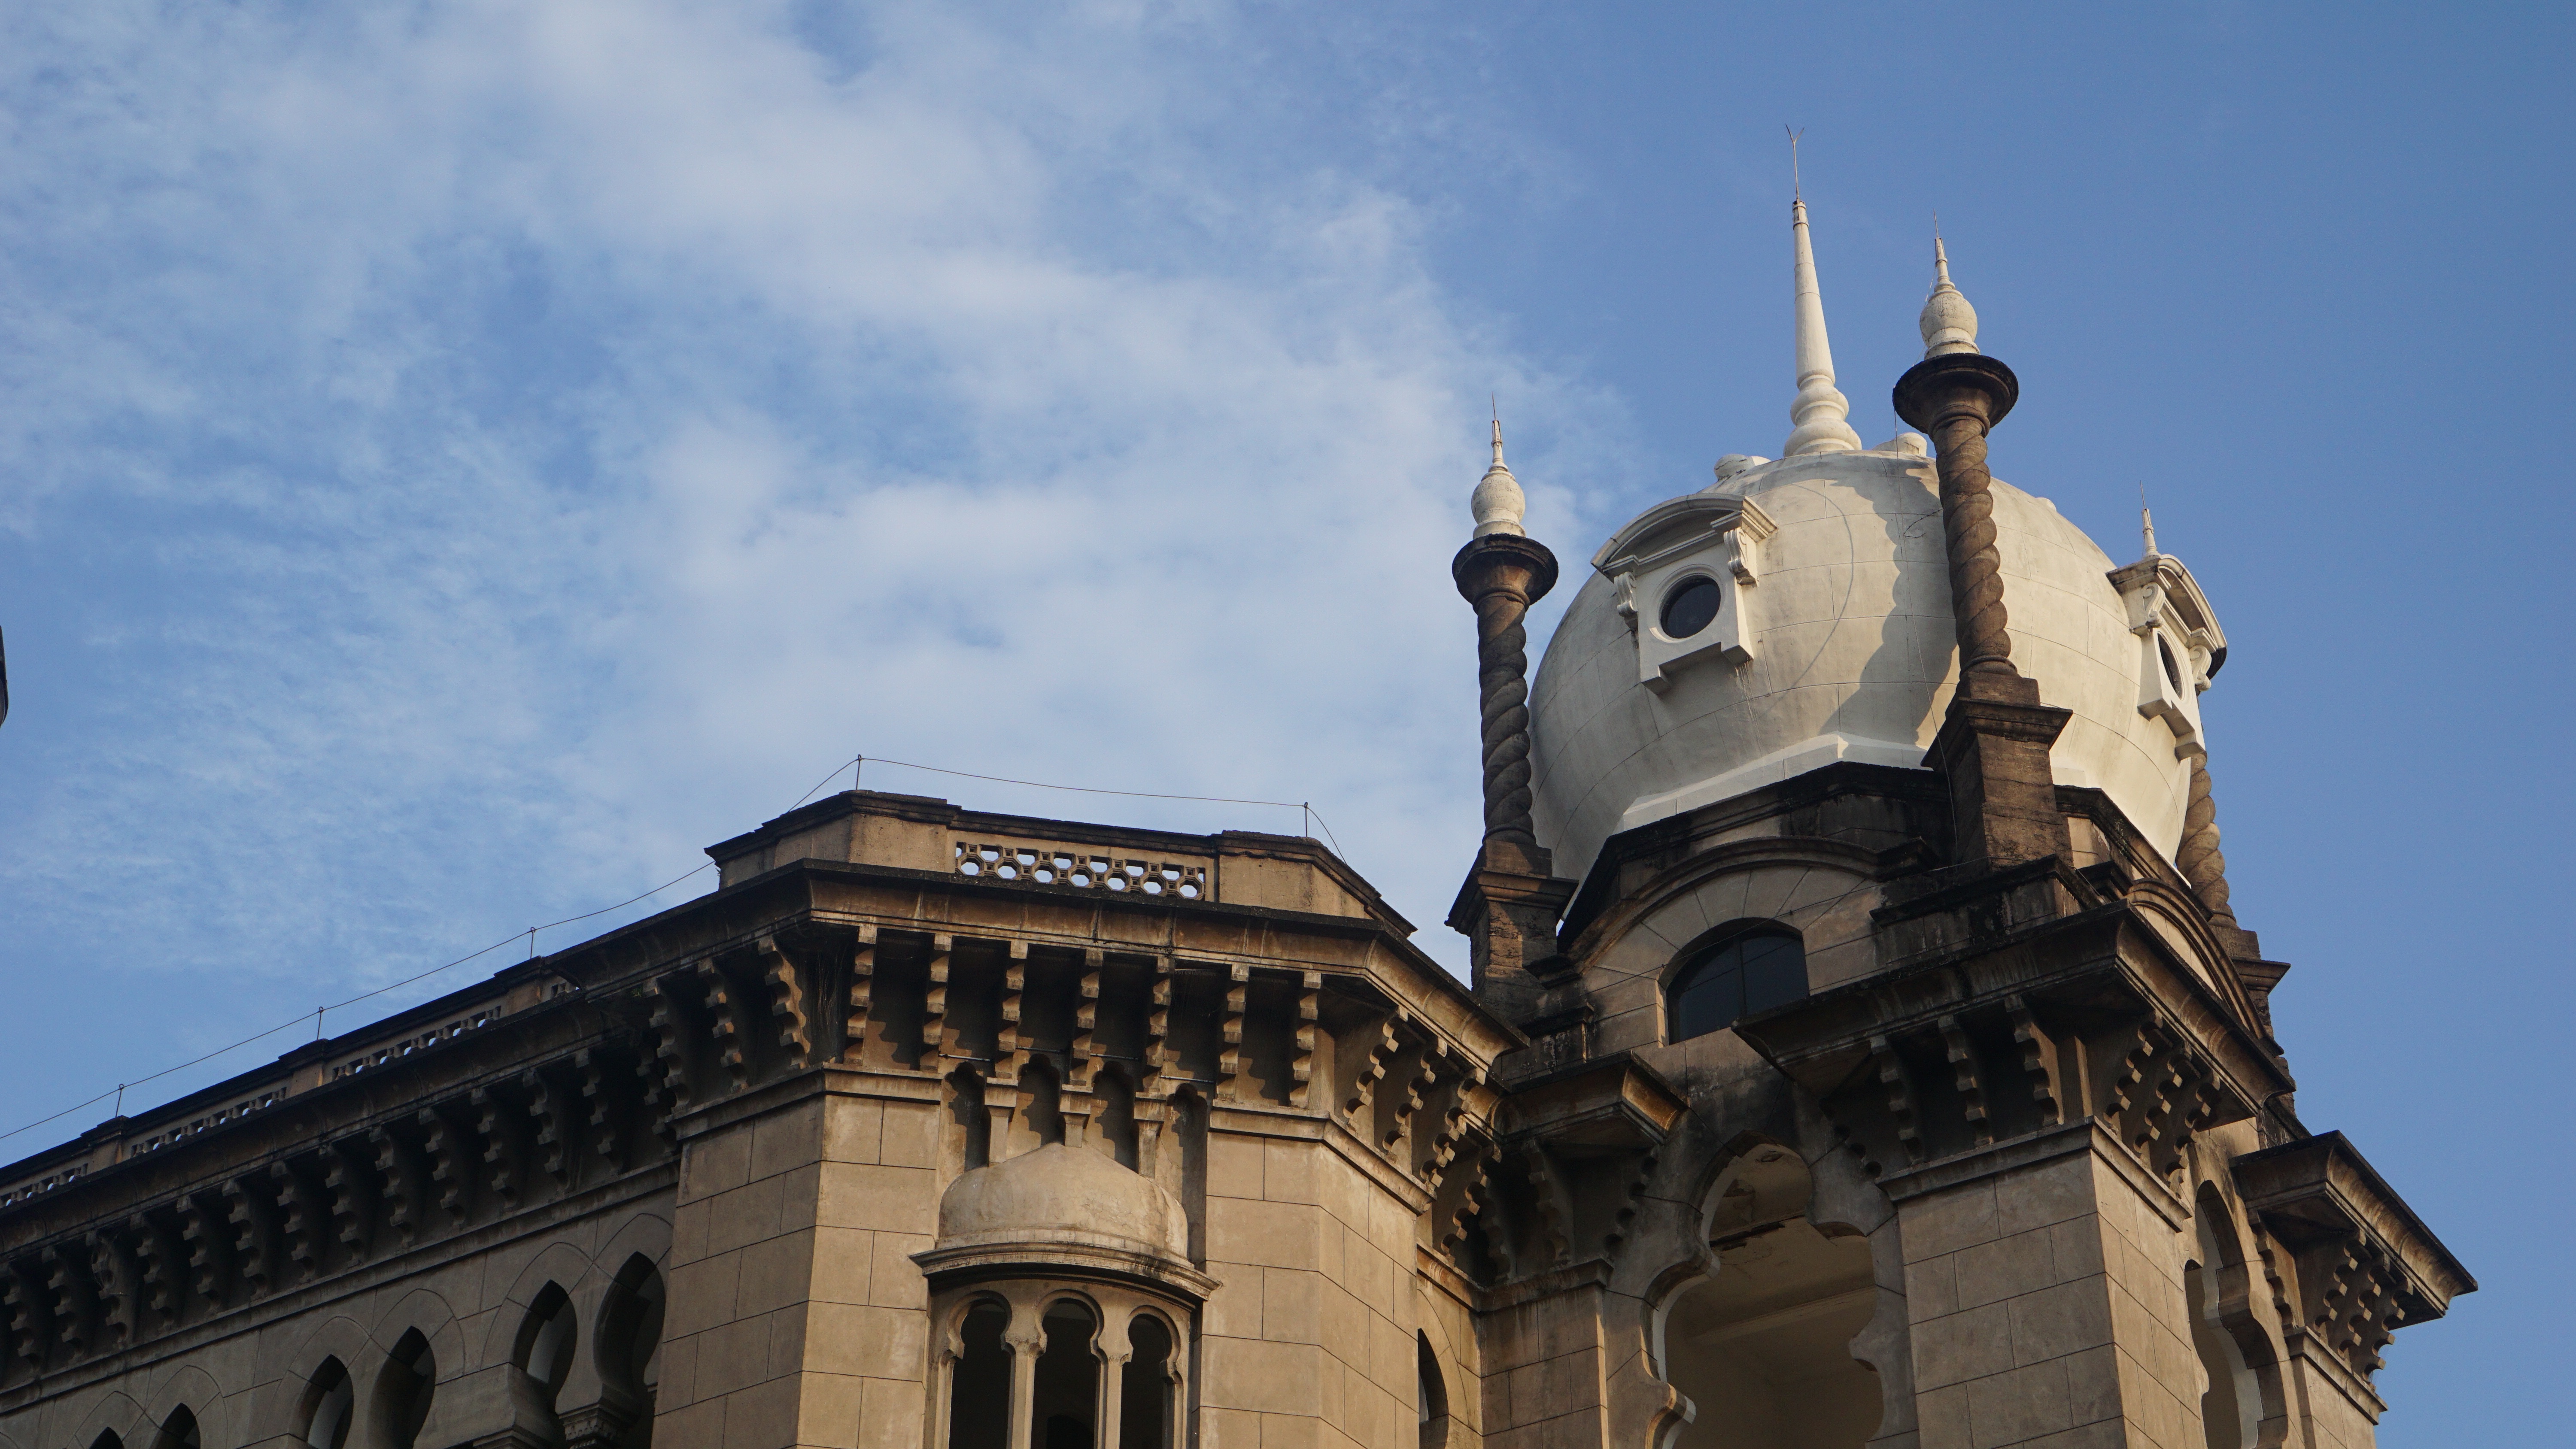
building, monument, statue, landmark, church, spire, steeple